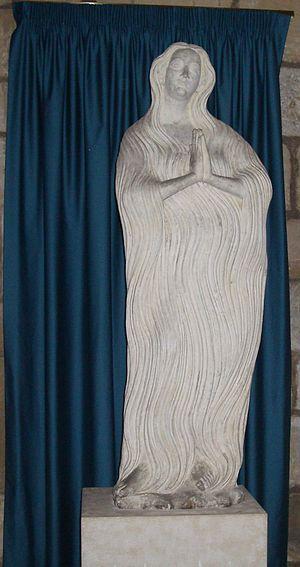
Marie l'Égyptienne est une sainte qui aurait vécu au Vᵉ siècle en Palestine. Elle est fêtée dans l'Église orthodoxe et dans l'Église catholique.